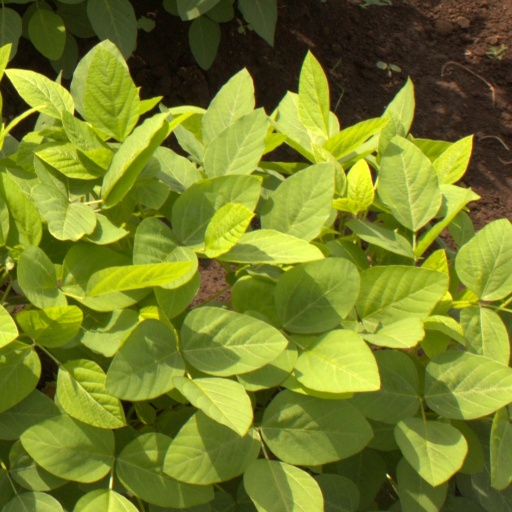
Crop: soybean